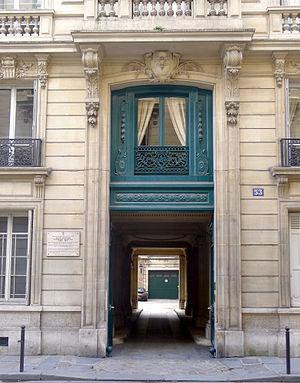
Rue de Varenne (n°53) - Paris VII
La rue de Varenne est une voie située dans le quartier des Invalides du 7ᵉ arrondissement de Paris.